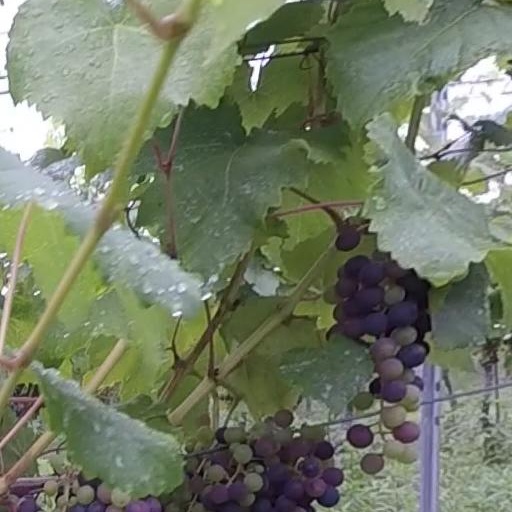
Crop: grape